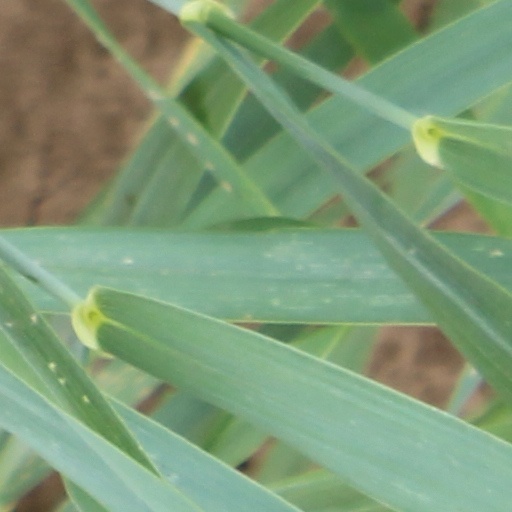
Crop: wheat